Robert Emmet Odlum

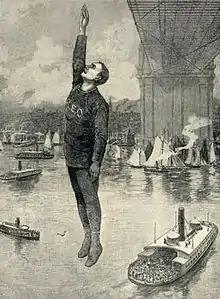
Odlum jumps from Brooklyn Bridge to his death

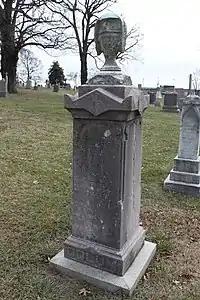
Grave of Odlum at Mount Olivet Cemetery

On May 19, 1885, Odlum became the first person to jump into the East River from the Brooklyn Bridge that connects Manhattan, New York City and Brooklyn. His motivations for doing so included the desire to demonstrate that people did not die simply from falling through the air, thus encouraging people to be willing to jump from a burning building into a net. Odlum also desired fame and the chance to help himself and his mother financially.